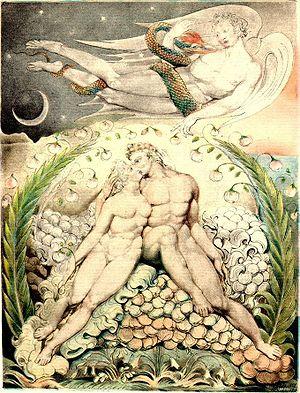
""Satan Watching the Caresses of Adam and Eve"" — William Blake (1757-1827)
Frankenstein ou le Prométhée moderne, roman de Mary Shelley, d'abord publié avec une préface de Percy Shelley en 1818, puis revu en 1831 et, cette fois, préfacé par l'auteur, présente de multiples références à la fois mythologiques, scientifiques, philosophiques et littéraires. Parmi ces dernières, prévalent celles se référant au Paradis perdu de John Milton, poème épique datant de 1667, qui concerne la vision chrétienne de l'origine de l'homme, la tentation d'Adam et Ève par Satan, puis leur expulsion du jardin d'Éden.
À la croisée des mondes est une trilogie du genre fantasy écrite par le romancier britannique Philip Pullman de 1995 à 2000. Elle est traduite en français par Jean Esch.